Tinmouth Historic District

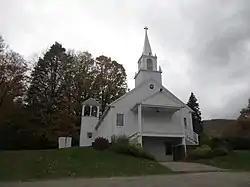

The Tinmouth Historic District encompasses a cluster of residential and civic buildings that form the center of the village Tinmouth Center in Tinmouth, Vermont. The district contains a collection of well-preserved buildings, that are reflective of life in a rural 19th-century village. The district was listed on the National Register of Historic Places in 1980.